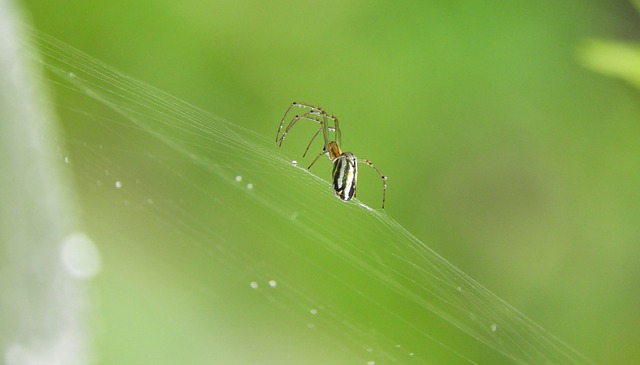
Label: ragno